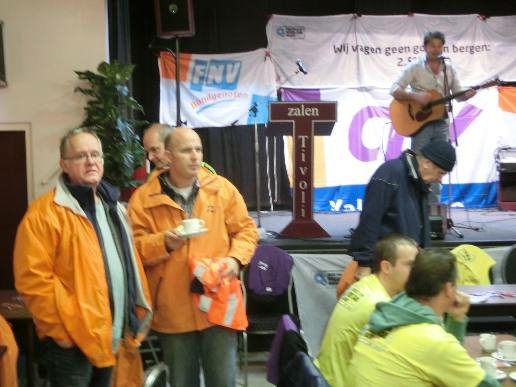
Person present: Yes